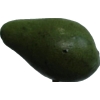
Label: green_avocado